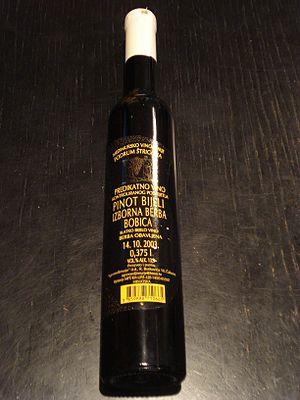
La viticulture en Croatie place ce pays au 21ᵉ rang mondial des pays producteurs de vin. Actuellement, il y a plus de 300 régions viticoles classées pour assurer la qualité et l'origine. La majorité des vins croates sont blancs, avec quelques vins rouges et un faible pourcentage de vins rosés.